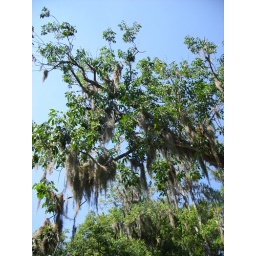
A tree hanging out over the water during our canoe trip.